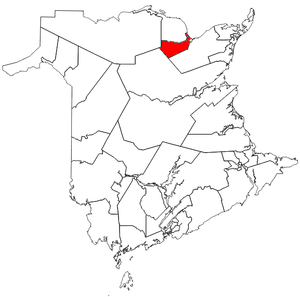
Bathurst-Ouest-Beresford est une circonscription électorale provinciale du Nouveau-Brunswick représentée à l'Assemblée législative depuis 2014.